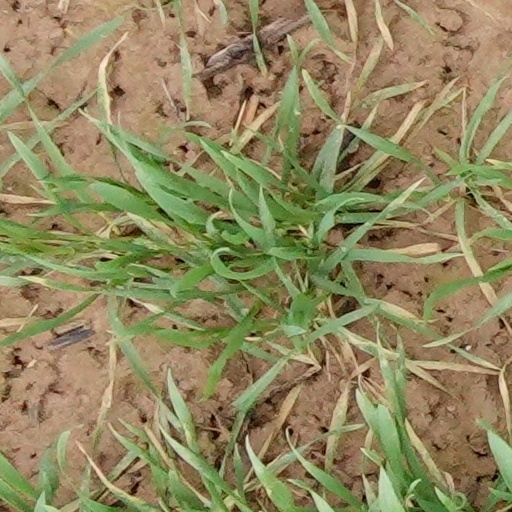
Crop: wheat